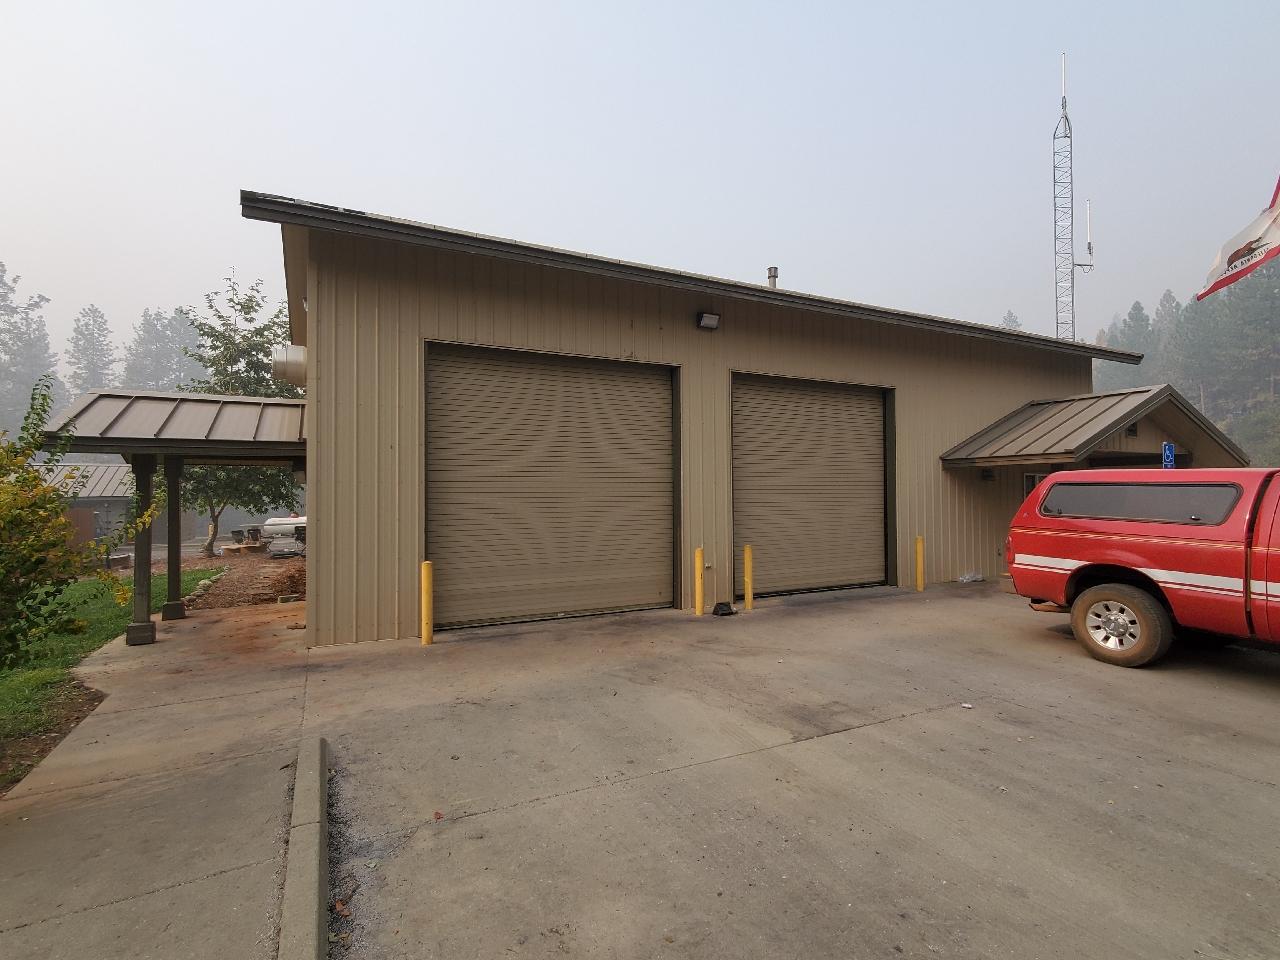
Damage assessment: no_damage